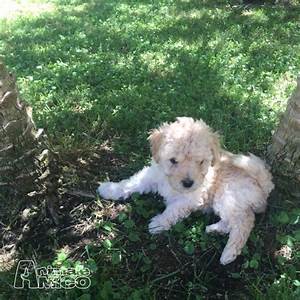
Label: cane